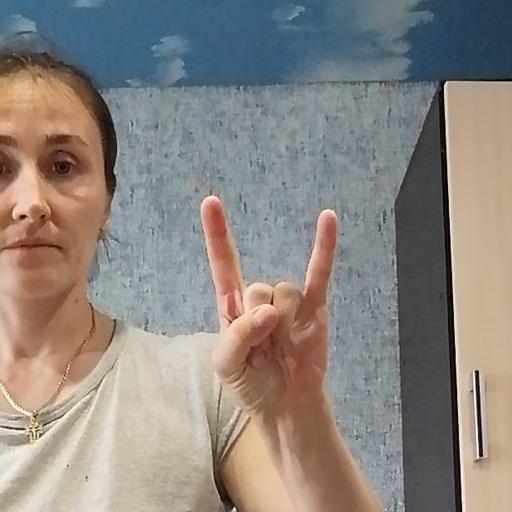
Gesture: rock